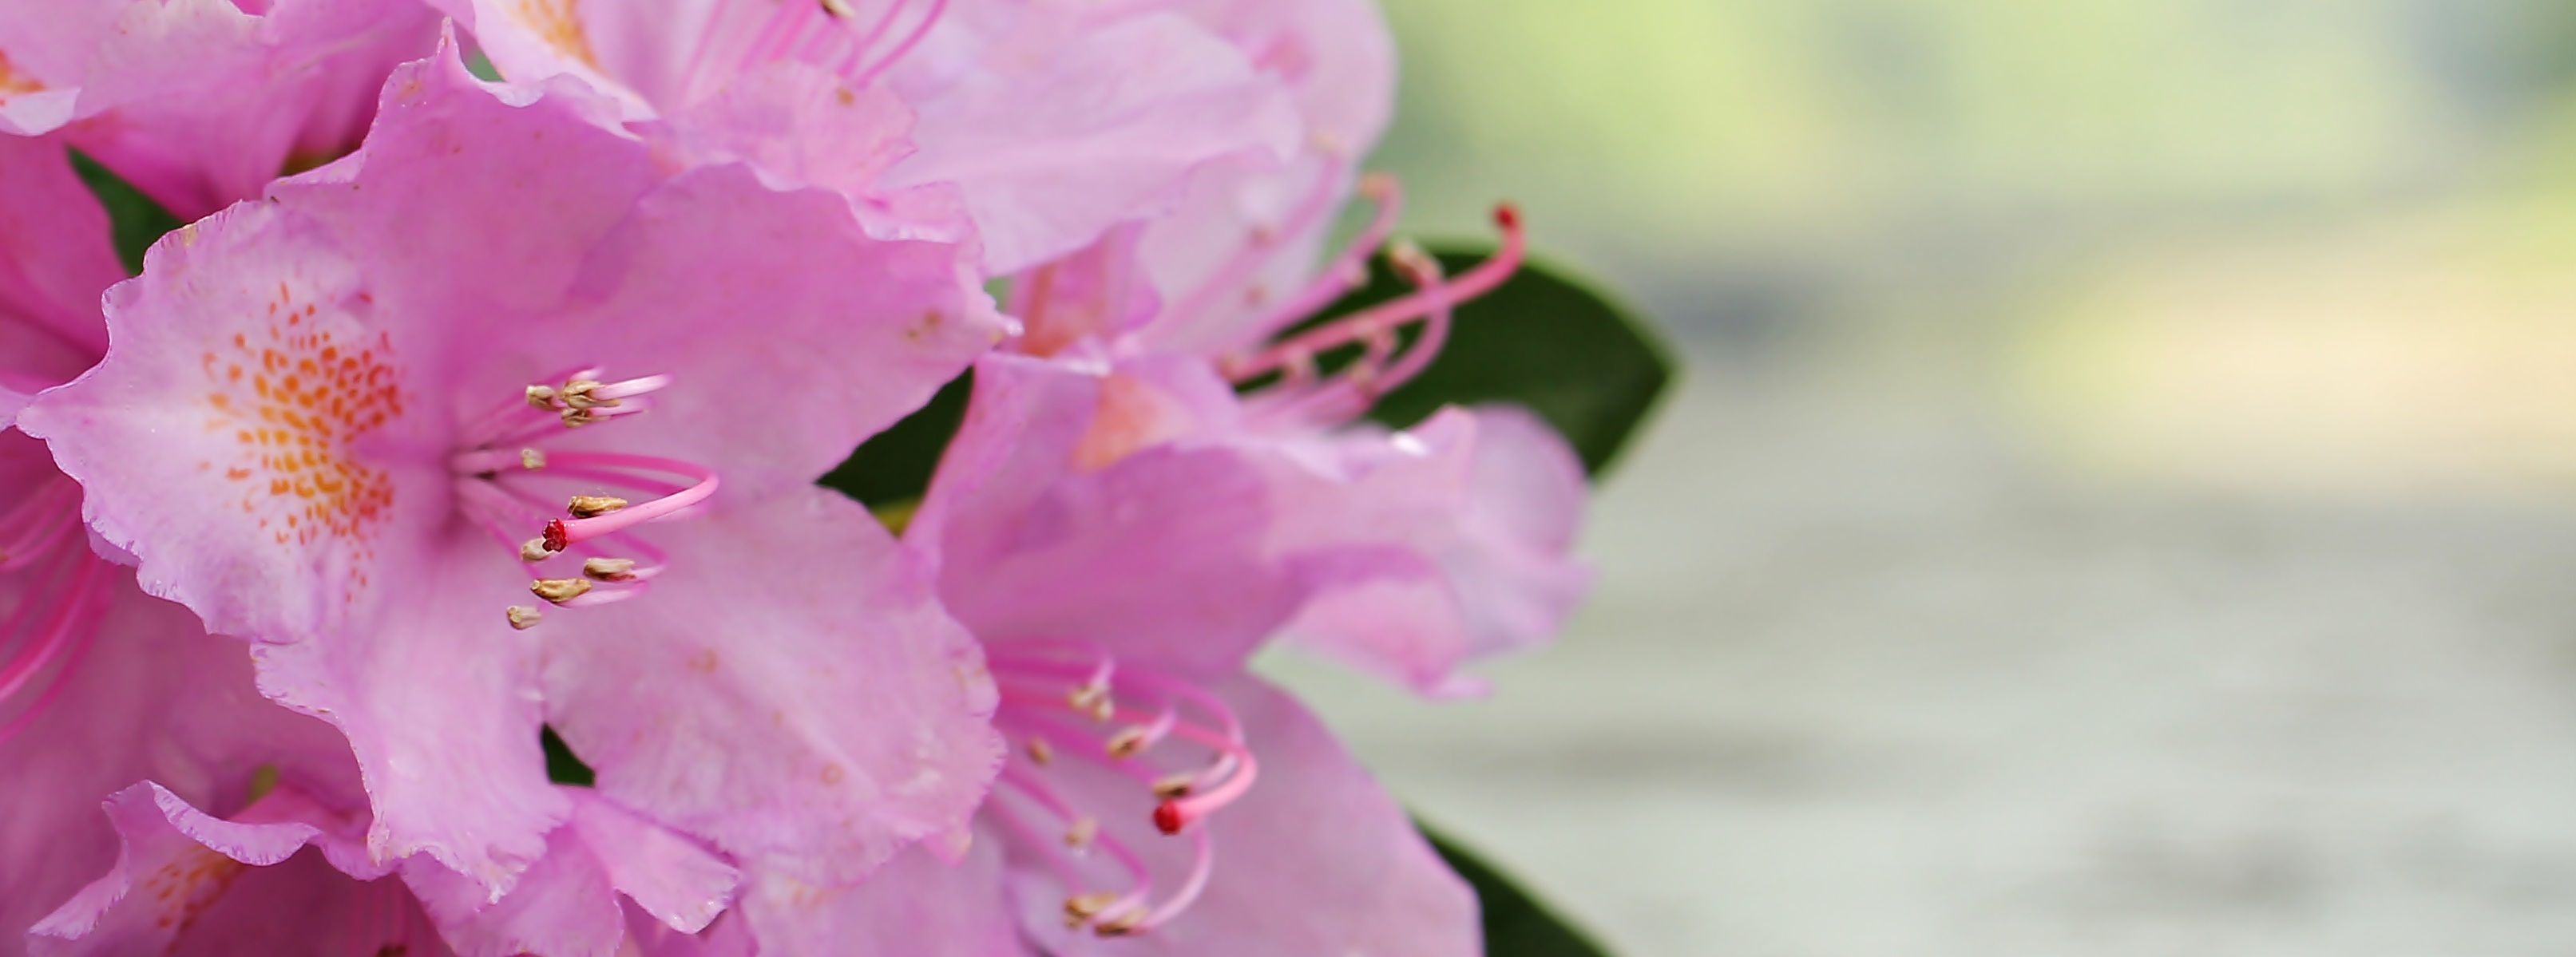
nature, branch, blossom, plant, flower, petal, bloom, summer, spring, pink, flora, flowers, background, shrub, bright, rhododendron, azalea, macro photography, pink flowers, flowering plant, early summer, woody plant, land plant